HMAS Sydney (D48)

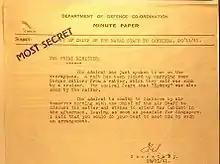
Memo from Frederick Shedden, Secretary to the War Cabinet, to Prime Minister John Curtin; the first formal advice to the Prime Minister that "Sydney" was believed lost.

"Straat Malakka" had not replied because she was the German auxiliary cruiser in disguise, and when asked to reveal a callsign the Germans did not know, "Kormoran" responded by decamouflaging and opening fire. Prompted by the raider's unveiling, "Sydney" also fired (accounts are divided as to which ship fired first), but while her first salvo either missed or passed through "Kormoran"s upper superstructure with minimal damage, four of the raider's six guns (the other two guns were on the port side and could not fire to starboard) were able to destroy the cruiser's bridge and gun director tower, damage the forward turrets, and set the aircraft on fire.